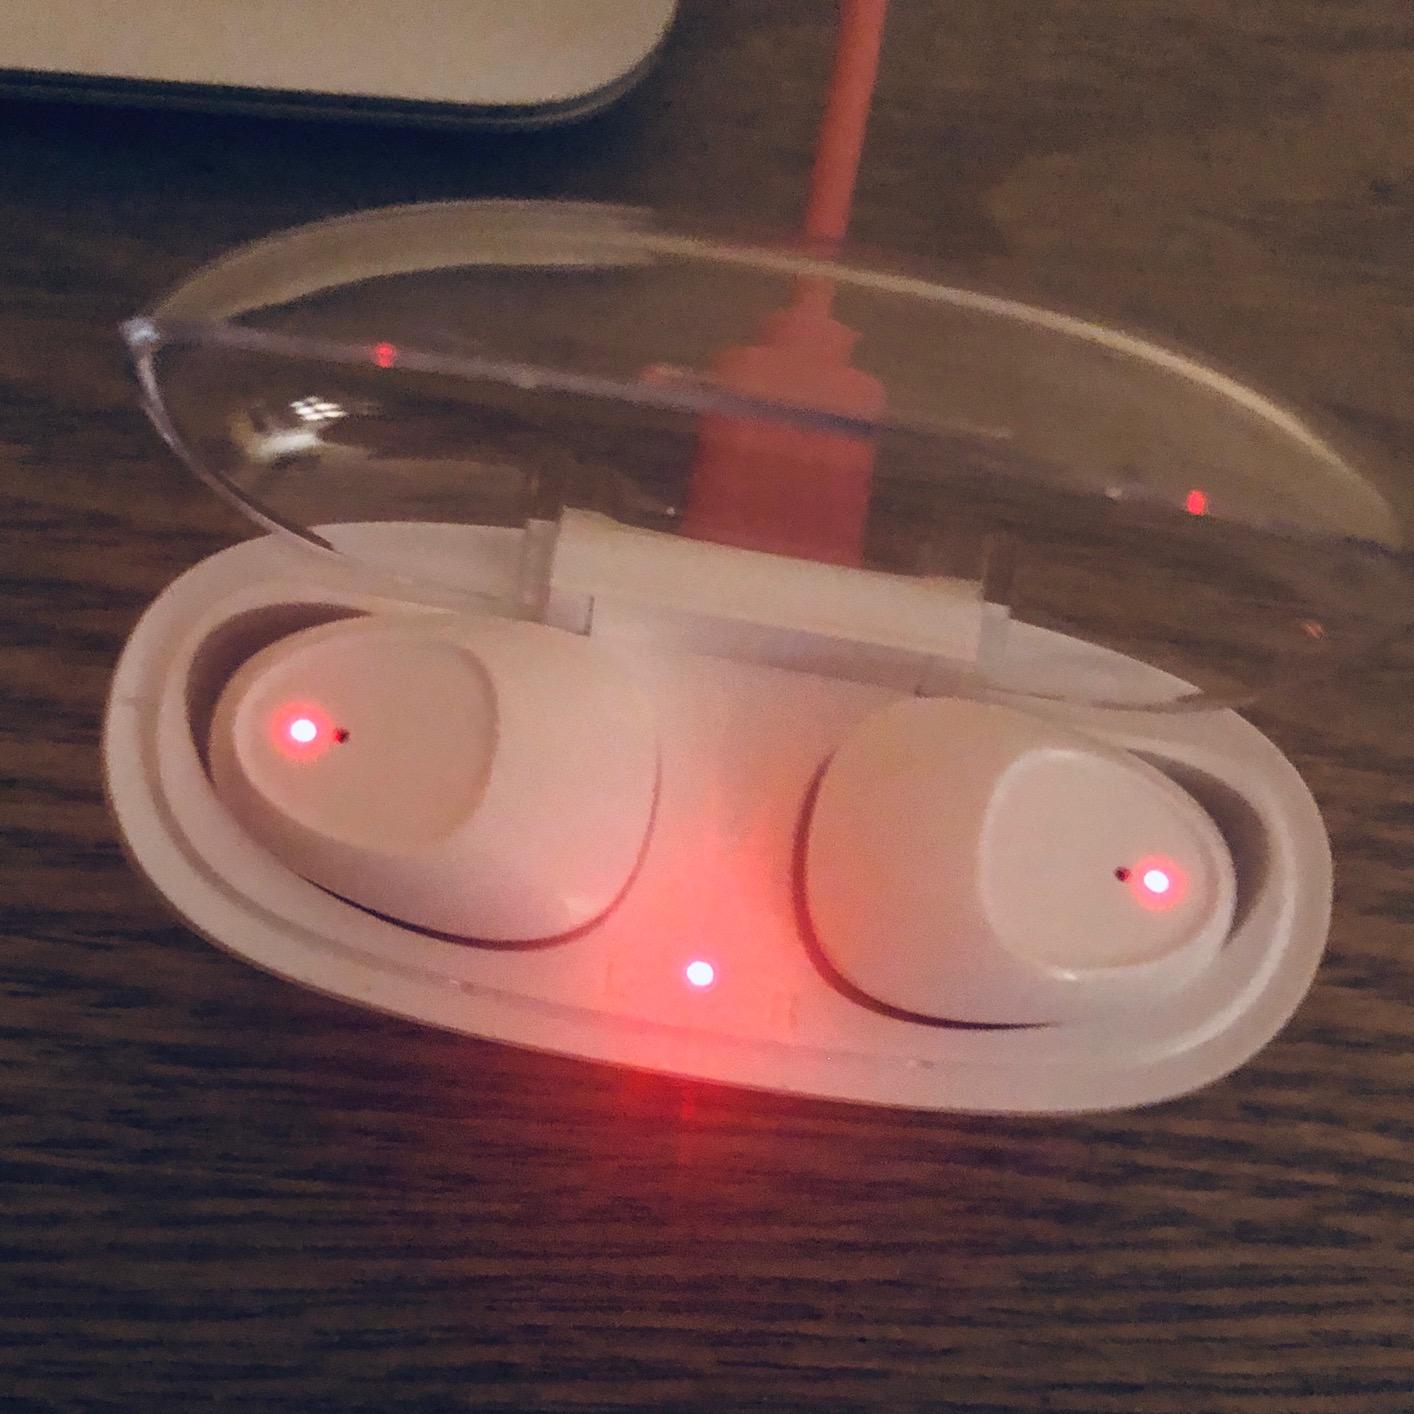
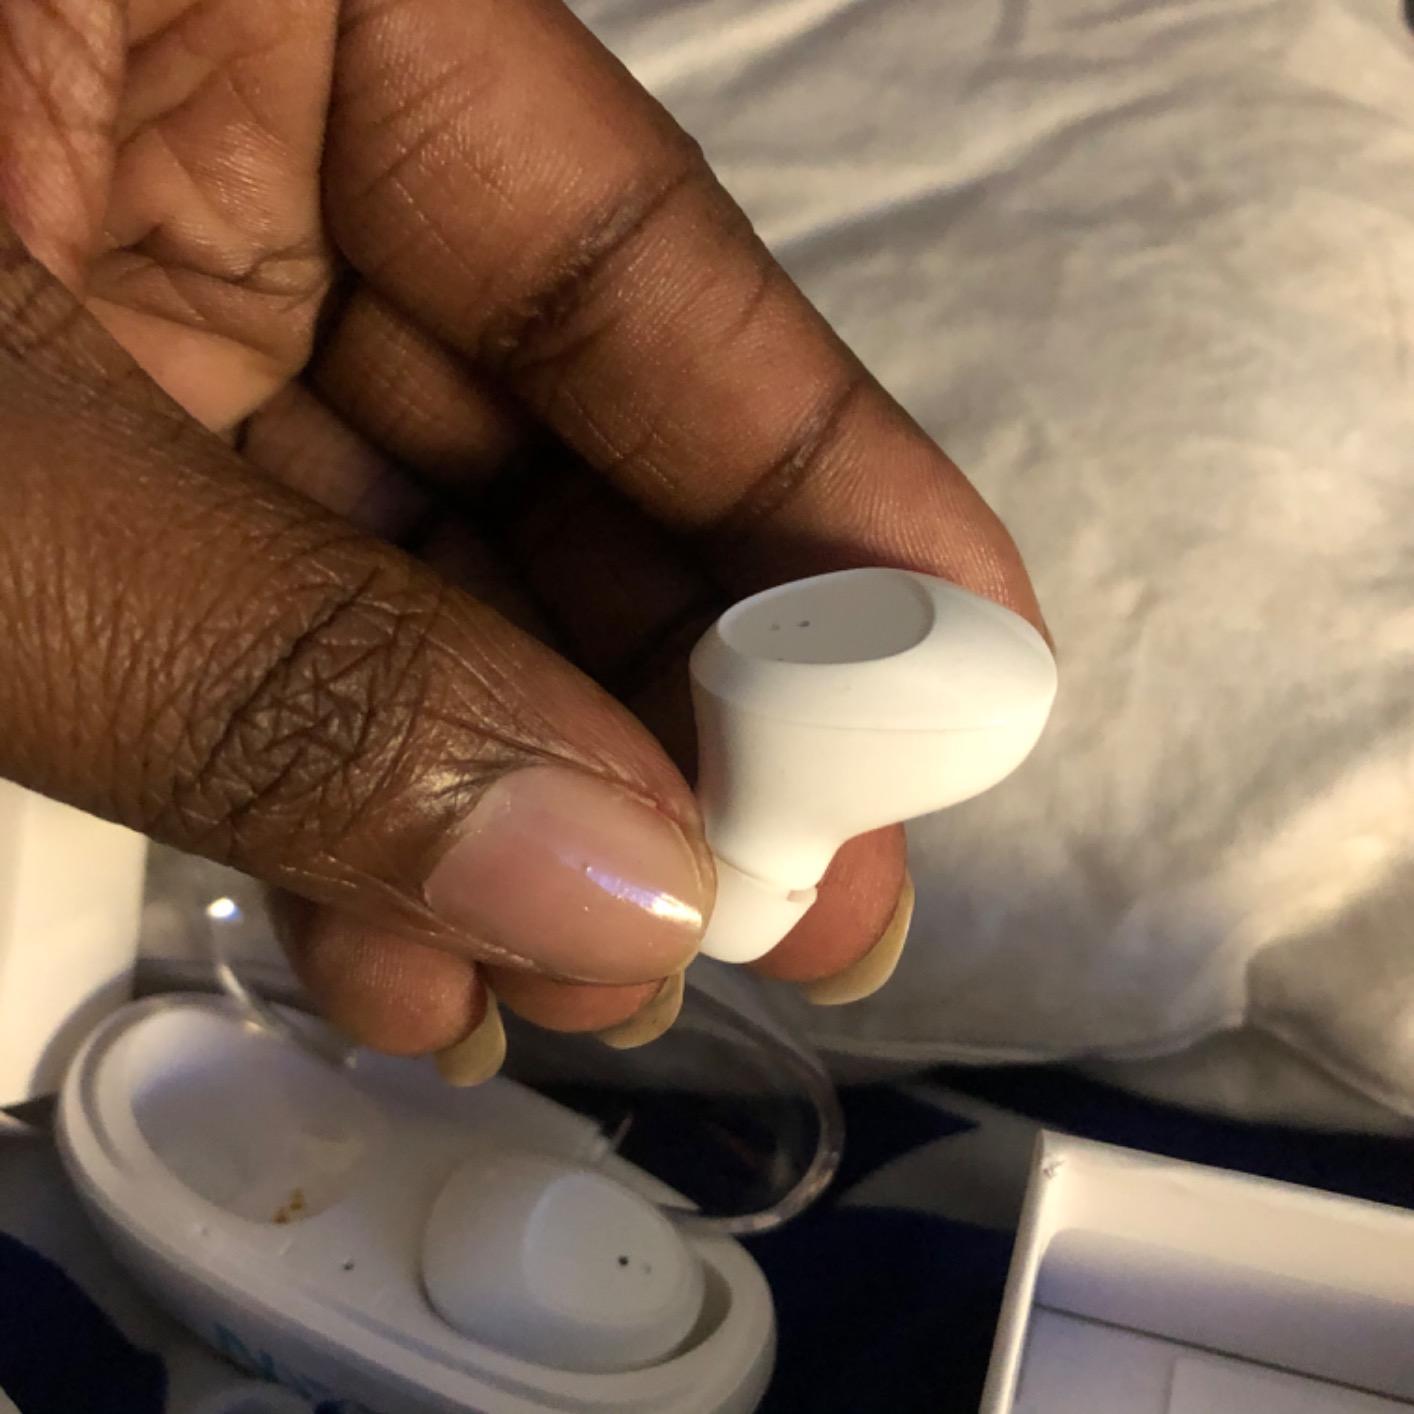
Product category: earbuds
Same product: yes